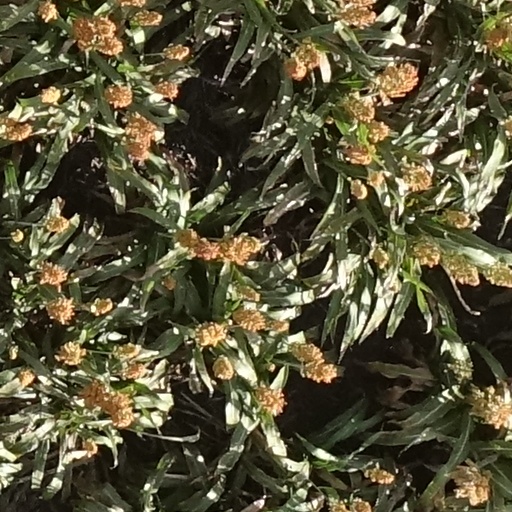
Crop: sorghum